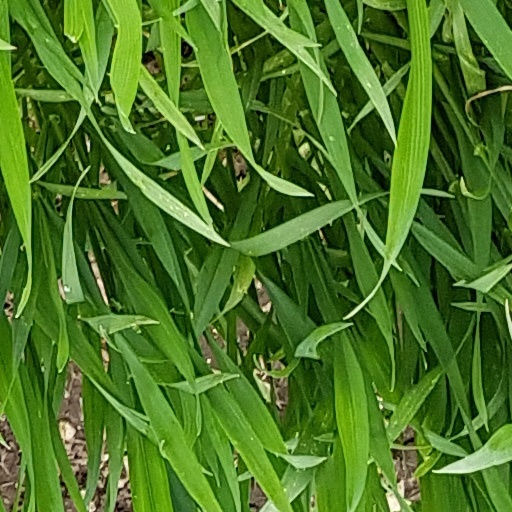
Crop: wheat